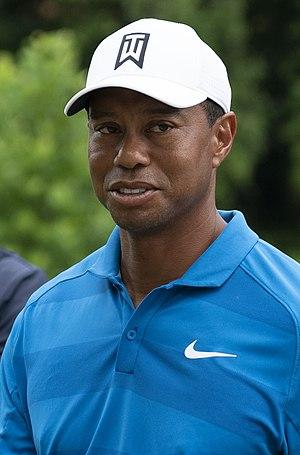
Eldrick Tont Woods, plus connu sous le nom de Tiger Woods, né le 30 décembre 1975 en Californie, est un golfeur américain. Il est l'un des plus grands golfeurs de tous les temps et l'un des sportifs les plus populaires du début du XXIᵉ siècle. Vainqueur de 15 tournois majeurs, il révolutionne le monde du golf par ses résultats sportifs et en attirant un nouveau public.